Li Zicheng

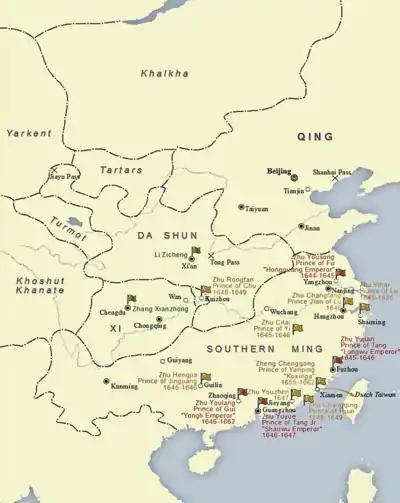
The situation as of November 1644

In April 1644, Li and 300,000 troops marched on the Ming capital of Beijing. They captured Beijing (the gates of which were opened from inside) and the Chongzhen Emperor hanged himself. Li proclaimed himself the emperor of the Shun dynasty. Li, as all contenders for the throne were required, claimed to have the Mandate of Heaven bestowed upon him. Firstly, Li was Han Chinese and hailed from the Shaanxi province of China, which strengthened his legitimacy to the throne versus the foreign Manchus. Li also gained the support of scholar officials which was important in ruling over the people of China as a Confucian state. The name of the dynasty is translated to mean "Obedient to Heaven".